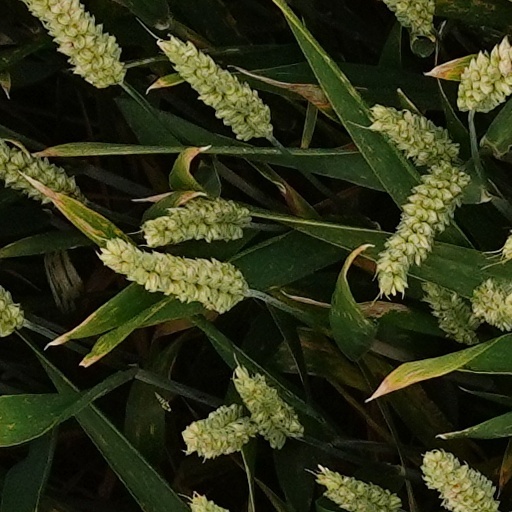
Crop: wheat